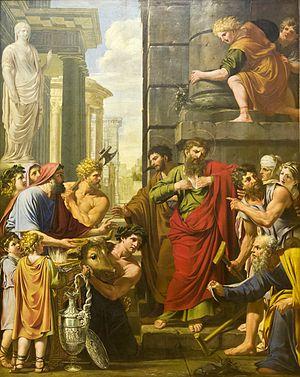
Michel Corneille l'ancien, Saint Paul et saint Barnabé à Lystres, 1644, Arras, musée des Beaux-Arts
Les « Mays » désignent les tableaux dont un était commandé chaque année entre 1630 et 1707 par la corporation des orfèvres pour qu'il soit offert, dans les premiers jours de mai, à la cathédrale Notre-Dame de Paris.